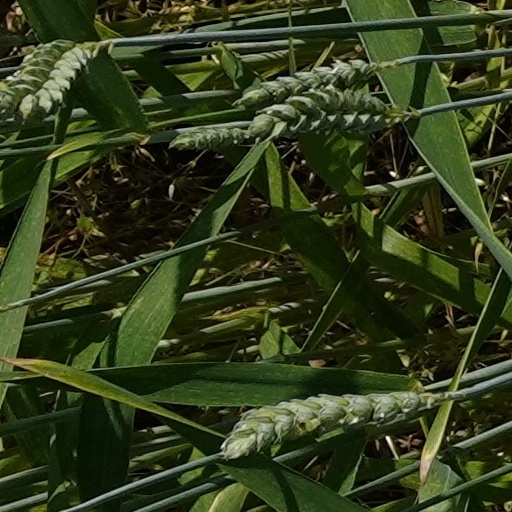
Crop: wheat